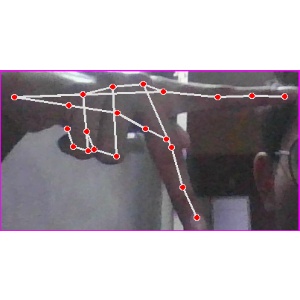
अक्षर: प